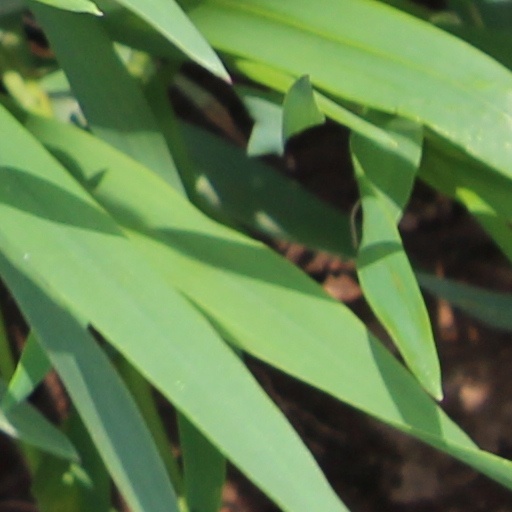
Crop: wheat